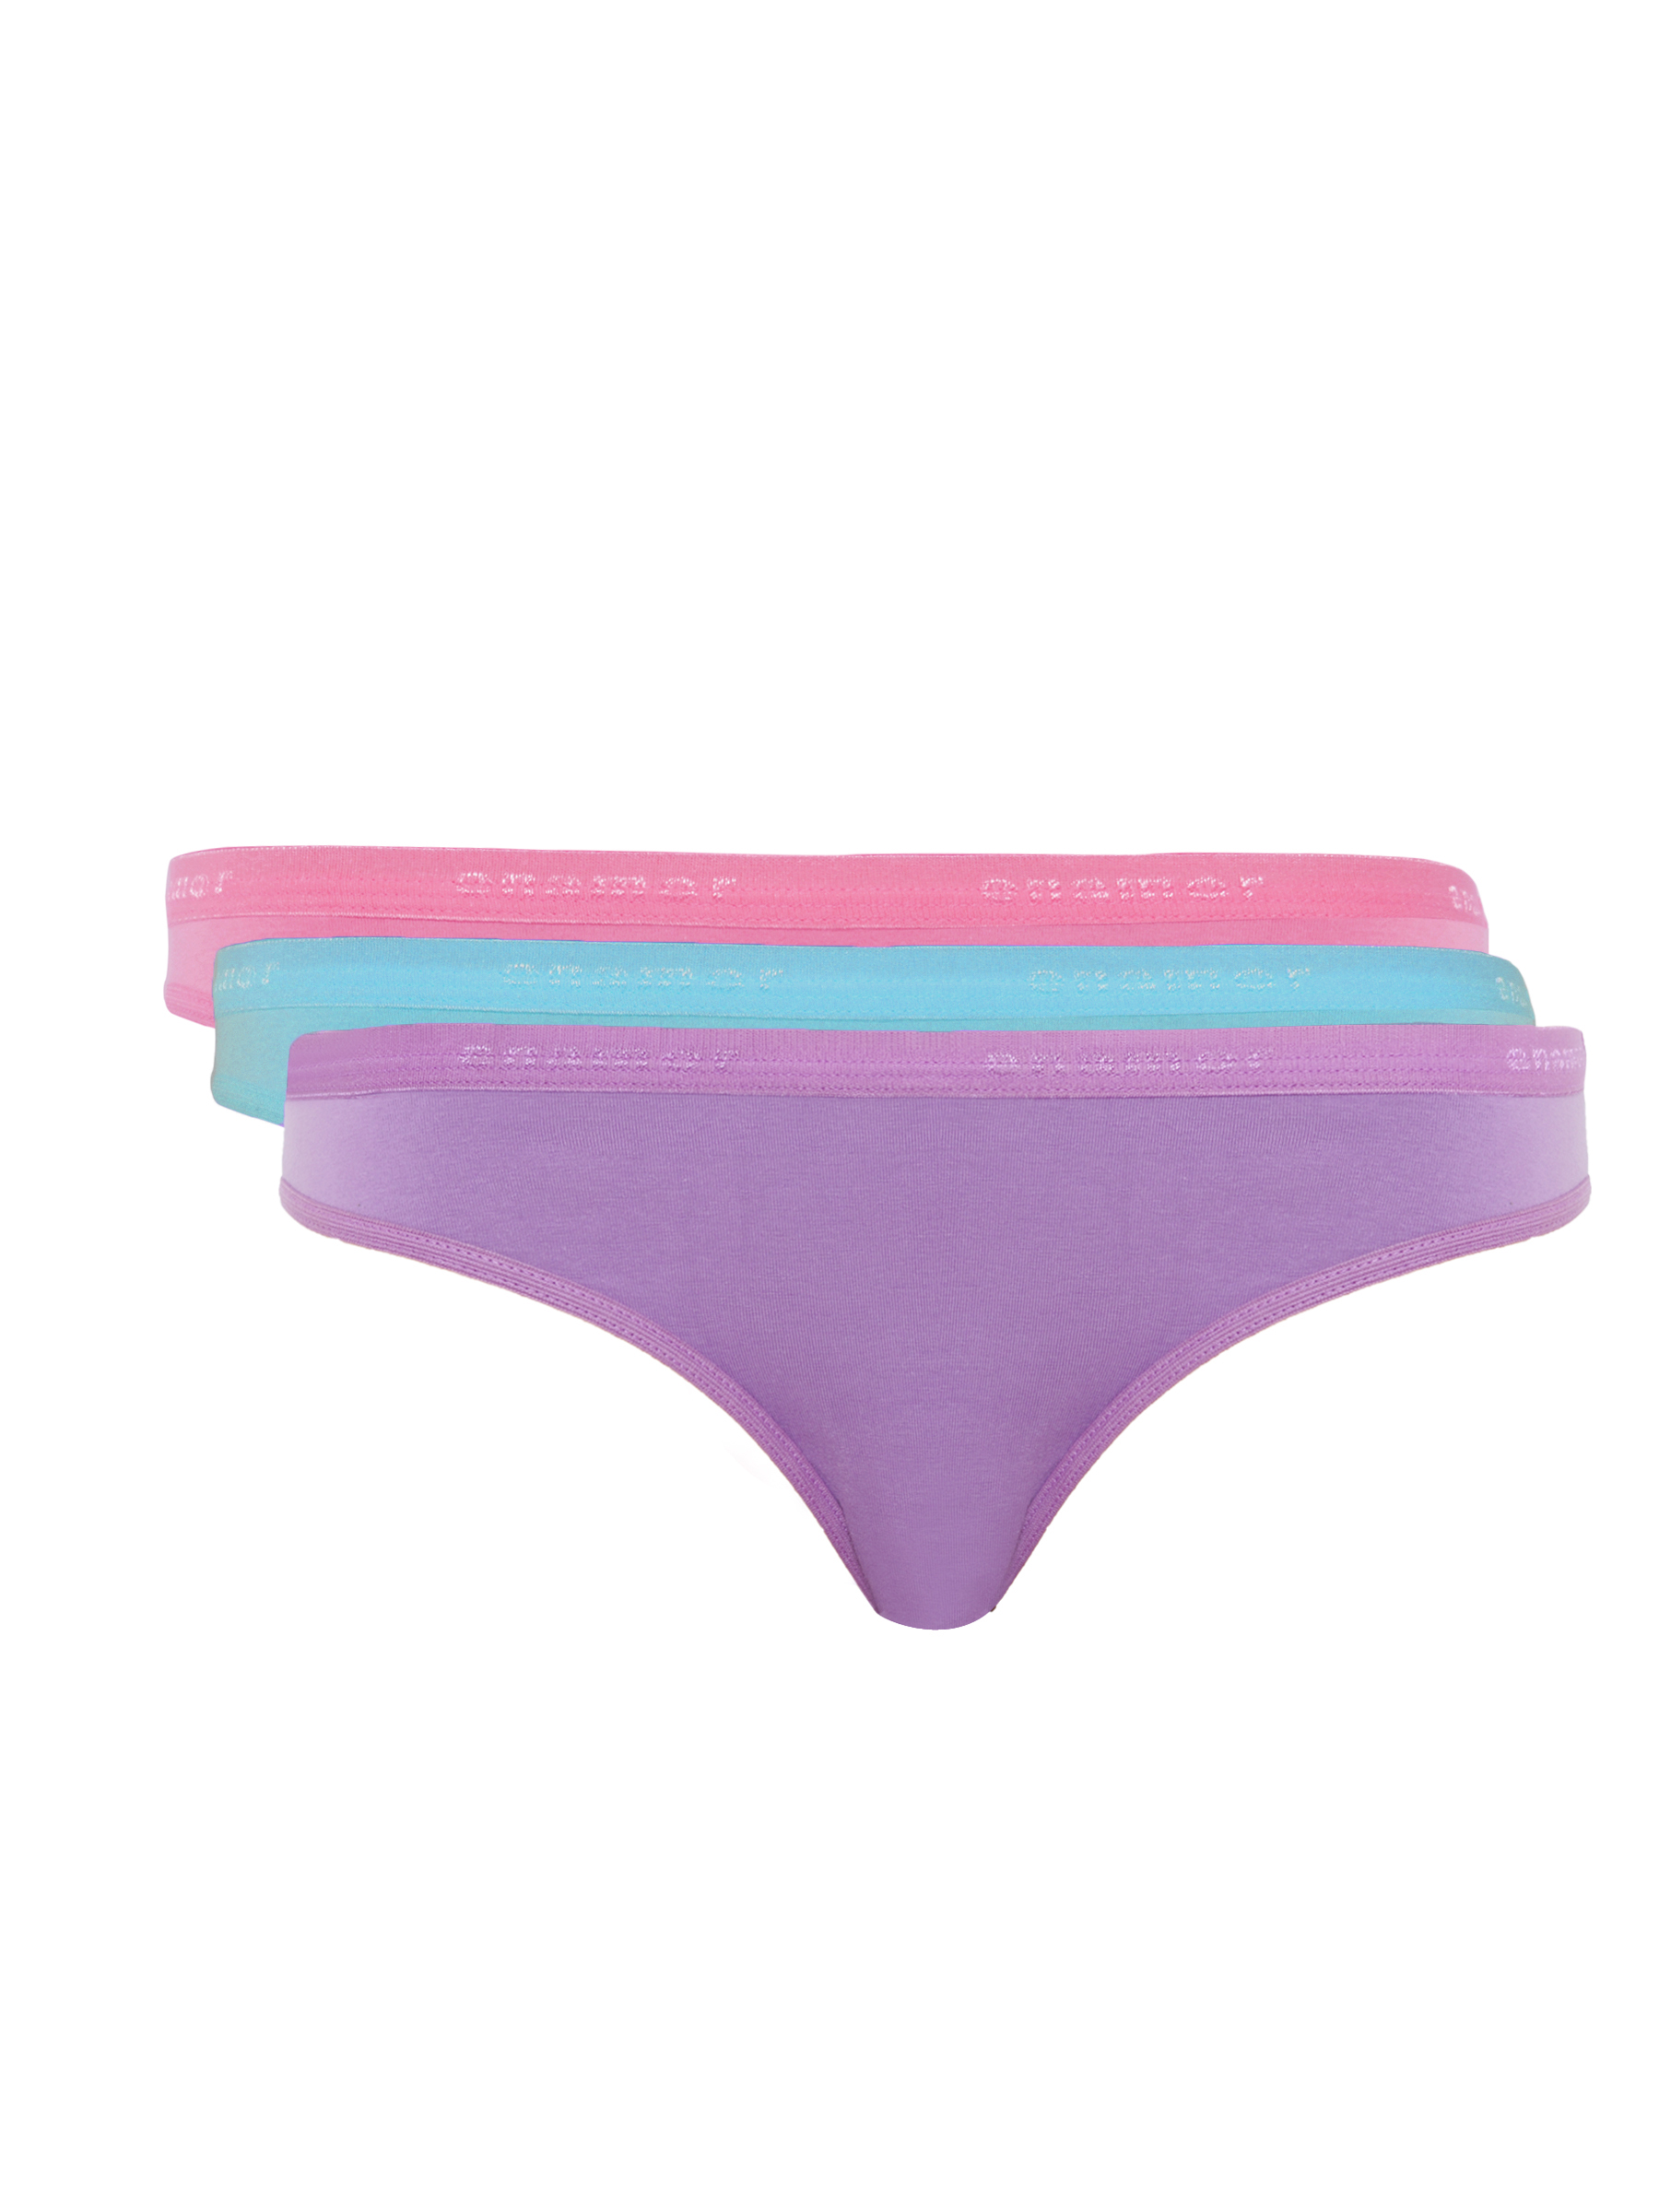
Enamor Women Pack of 3 Briefs
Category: Apparel / Innerwear / Briefs
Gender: Women
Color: Blue
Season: Summer 2012
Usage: Casual